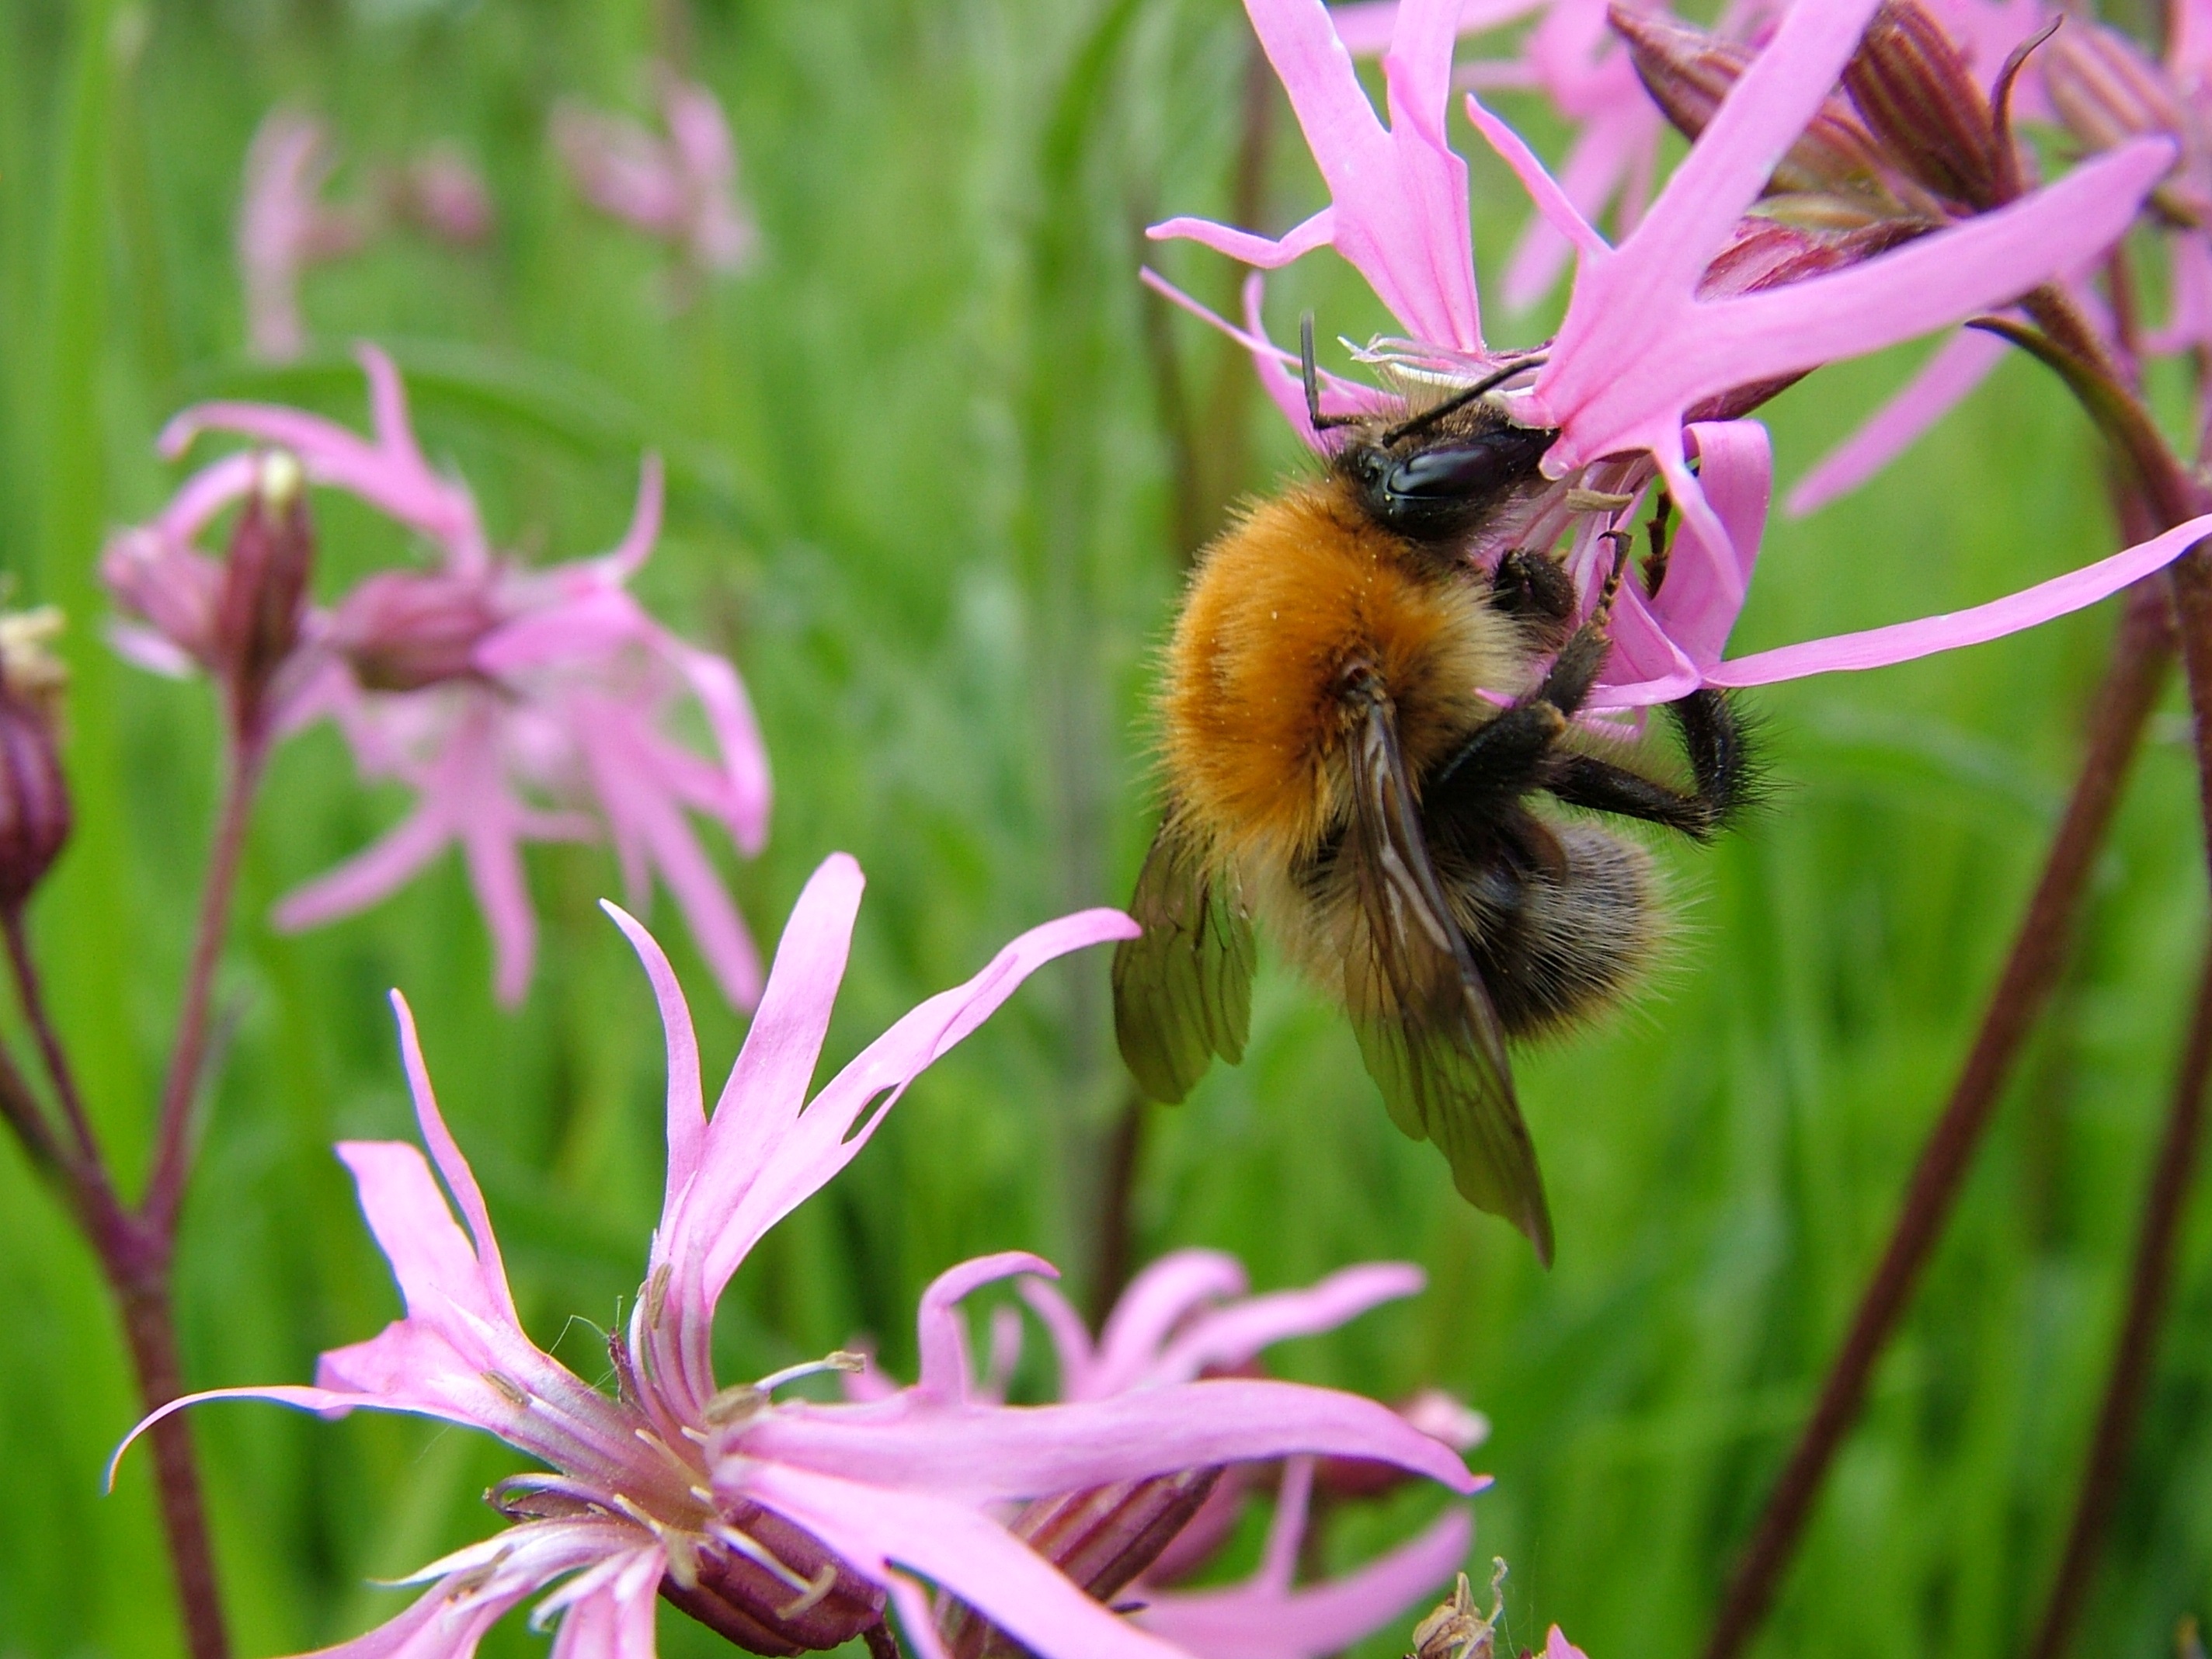
nature, plant, meadow, flower, summer, wildlife, pollen, insect, natural, botany, garden, flora, fauna, invertebrate, wildflower, flowers, close up, bee, bumblebee, nectar, bumble, macro photography, arthropod, honey bee, buzzing, pollinator, membrane winged insect